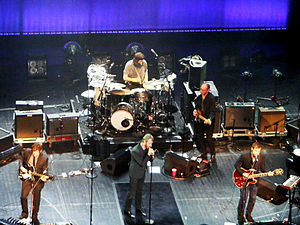
The National
The National i Brooklyn i 2010
The National er et amerikansk indierock-band, der blev dannet i Cincinnati, Ohio i 1999 og er for øjeblikket baseret i Brooklyn, New York. Bandet består af Matt Berninger, Aaron Dessner, Bryce Dessner samt Scott Devendorf og Bryan Devendorf. Indtil videre har bandet udgivet otte studiealbums, hvoraf det seneste er I Am Easy To Find, der udkom i 2019.